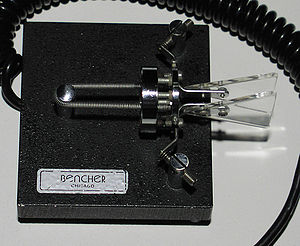
Morsenøgle
Bencher paddle, til automatisk nøgling
En morsenøgle er et apparat, som bruges til afsendelse af telegrafi i morsekode via et Morsesignal. Før i tiden skulle der være en telegrafist på alle skibe, for at kunne kommunikere med omverdenen.